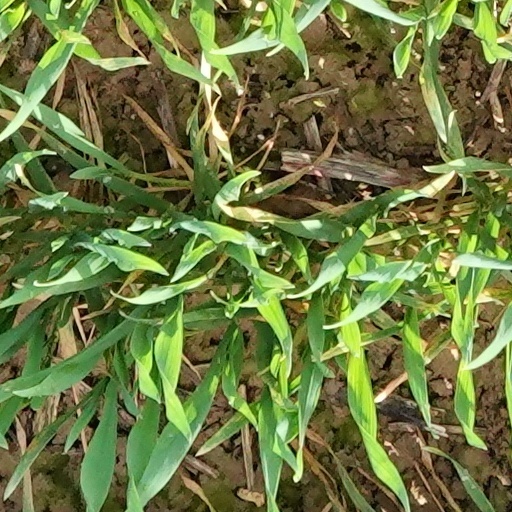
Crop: wheat